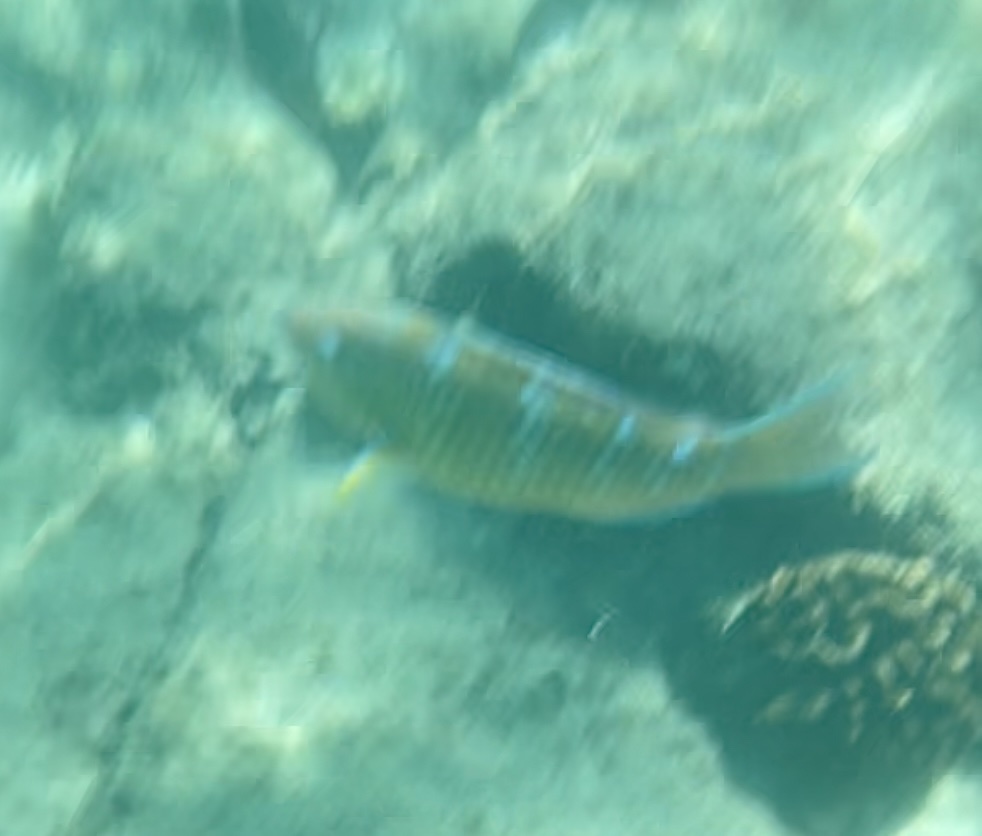
Scarus ghobban (Blue-barred Parrotfish)